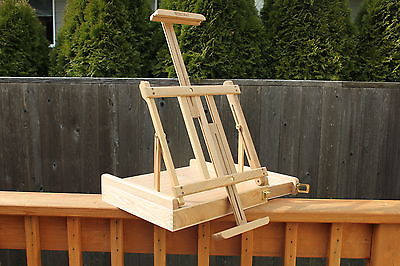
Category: table